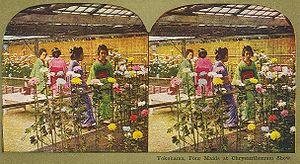
La stéréoscopie est l'ensemble des techniques mises en œuvre pour reproduire une perception du relief à partir de deux images planes.